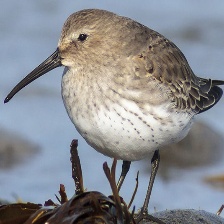
Species: DUNLIN
Scientific name: CALIDRIS ALPINA
ImageNet parent category: red-backed_sandpiper